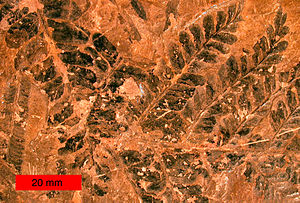
Frøbregner
Fossile blade fra sen kultid
Frøbregner er en bred gruppe af uddøde planter der dannede frø og af opbygning og udseende mindede om bregner. Betegnelsen bruges om 2 forskellige samtidige grupper af planter